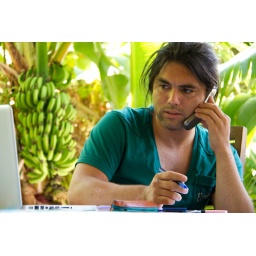
Hispanic Latin man with laptop and mobile phone in tropical setting